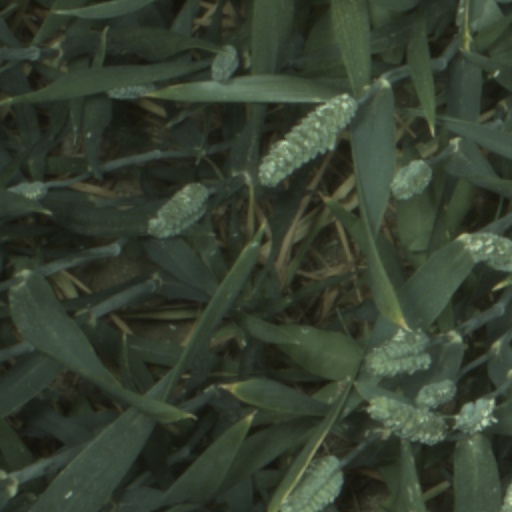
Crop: wheat